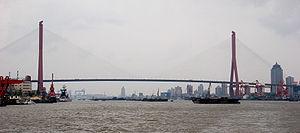
Le présent article recense les ponts à haubans les plus remarquables au monde, dont la portée de la travée principale est supérieure à 300 mètres, classés par pays et regroupés par continents.
Le pont de Yangpu, franchit la rivière Huangpu à Shanghai en Chine, il fait partie des plus grands ponts à haubans du monde avec une travée centrale de 602 mètres.